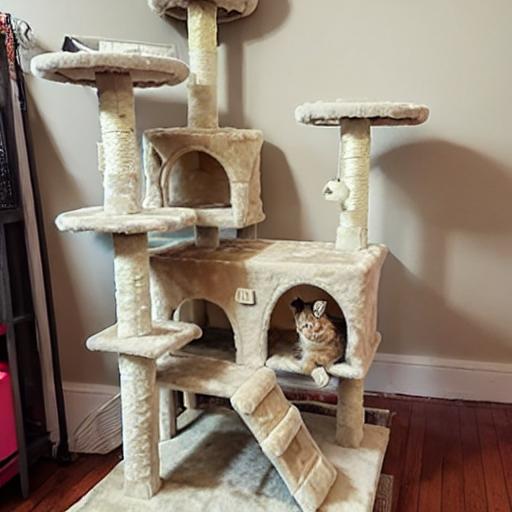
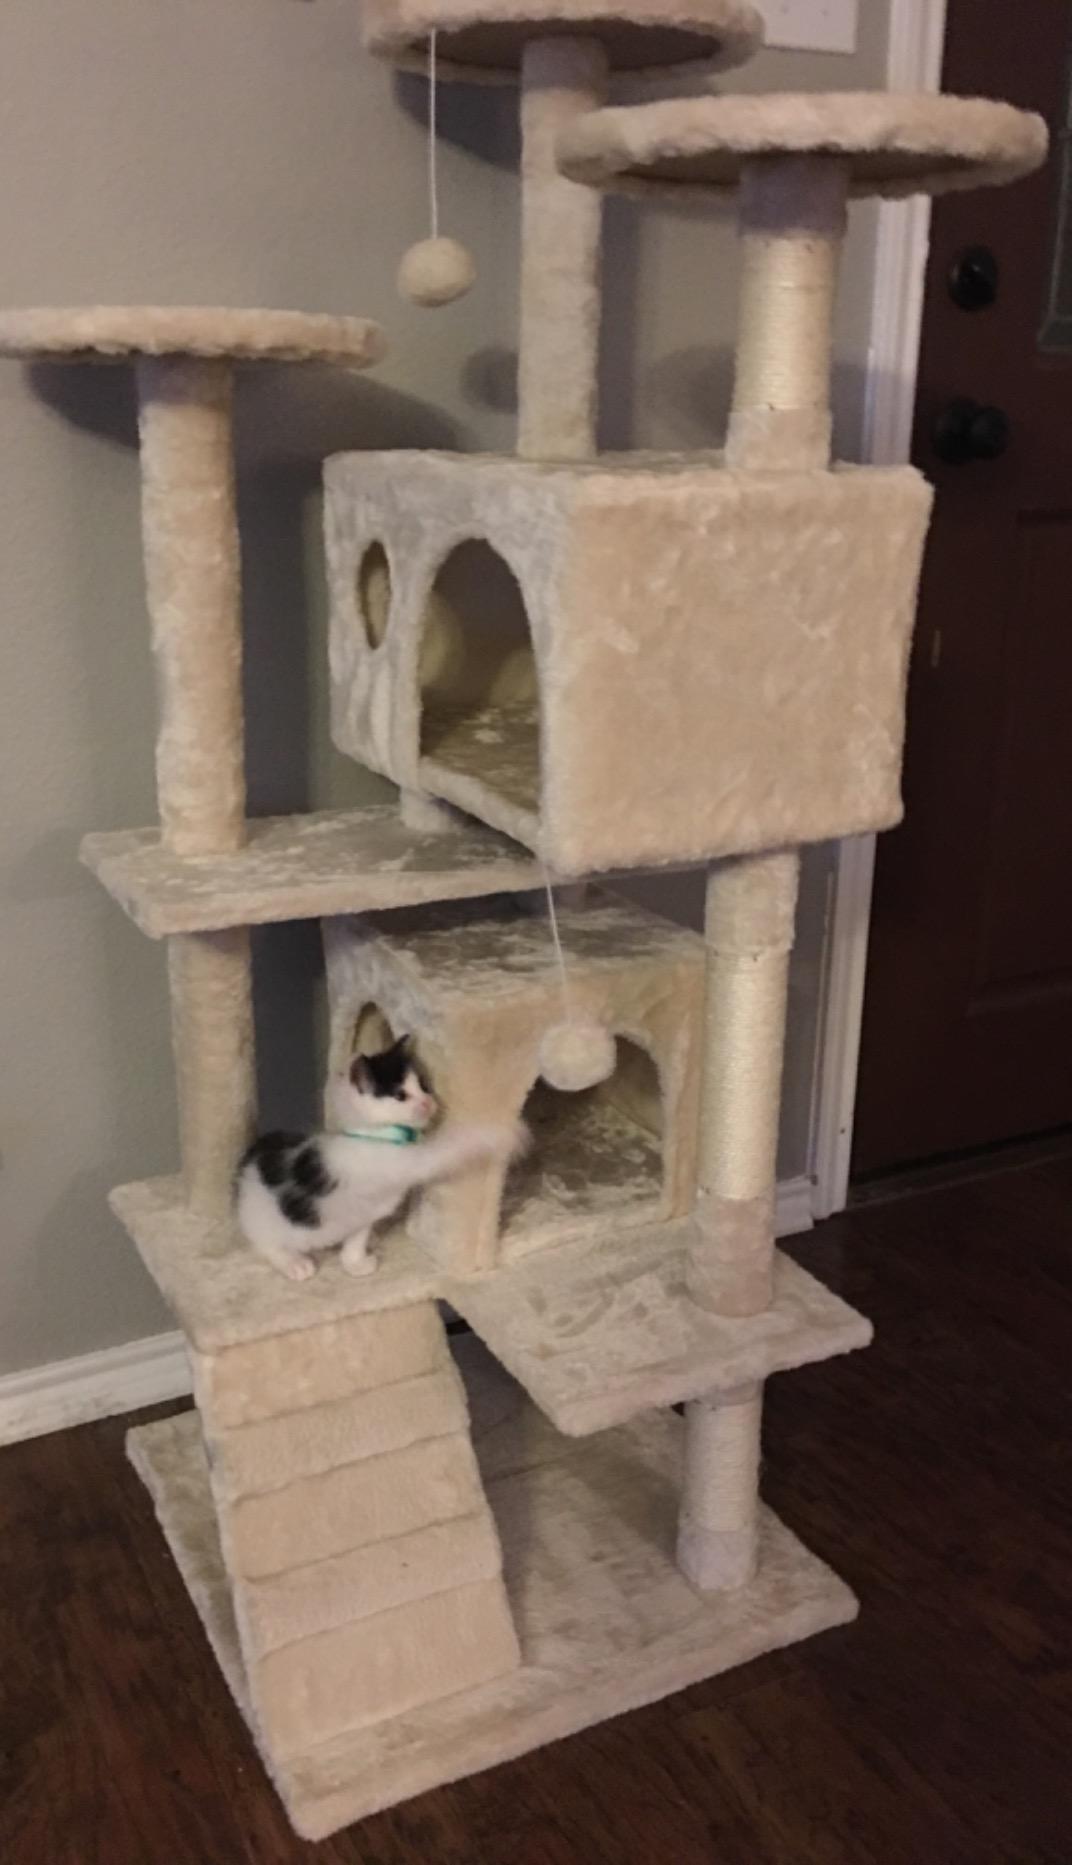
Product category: items_cat tree
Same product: no